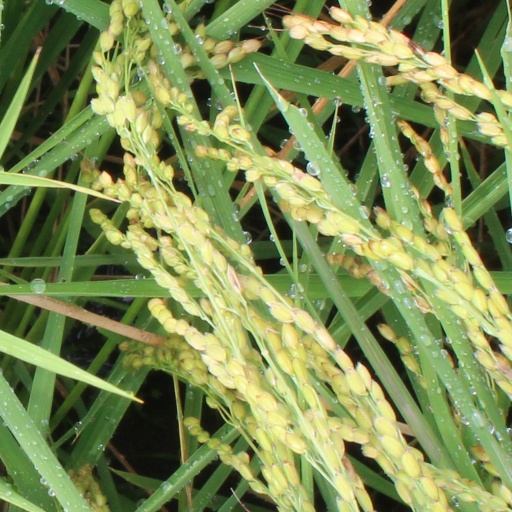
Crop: rice